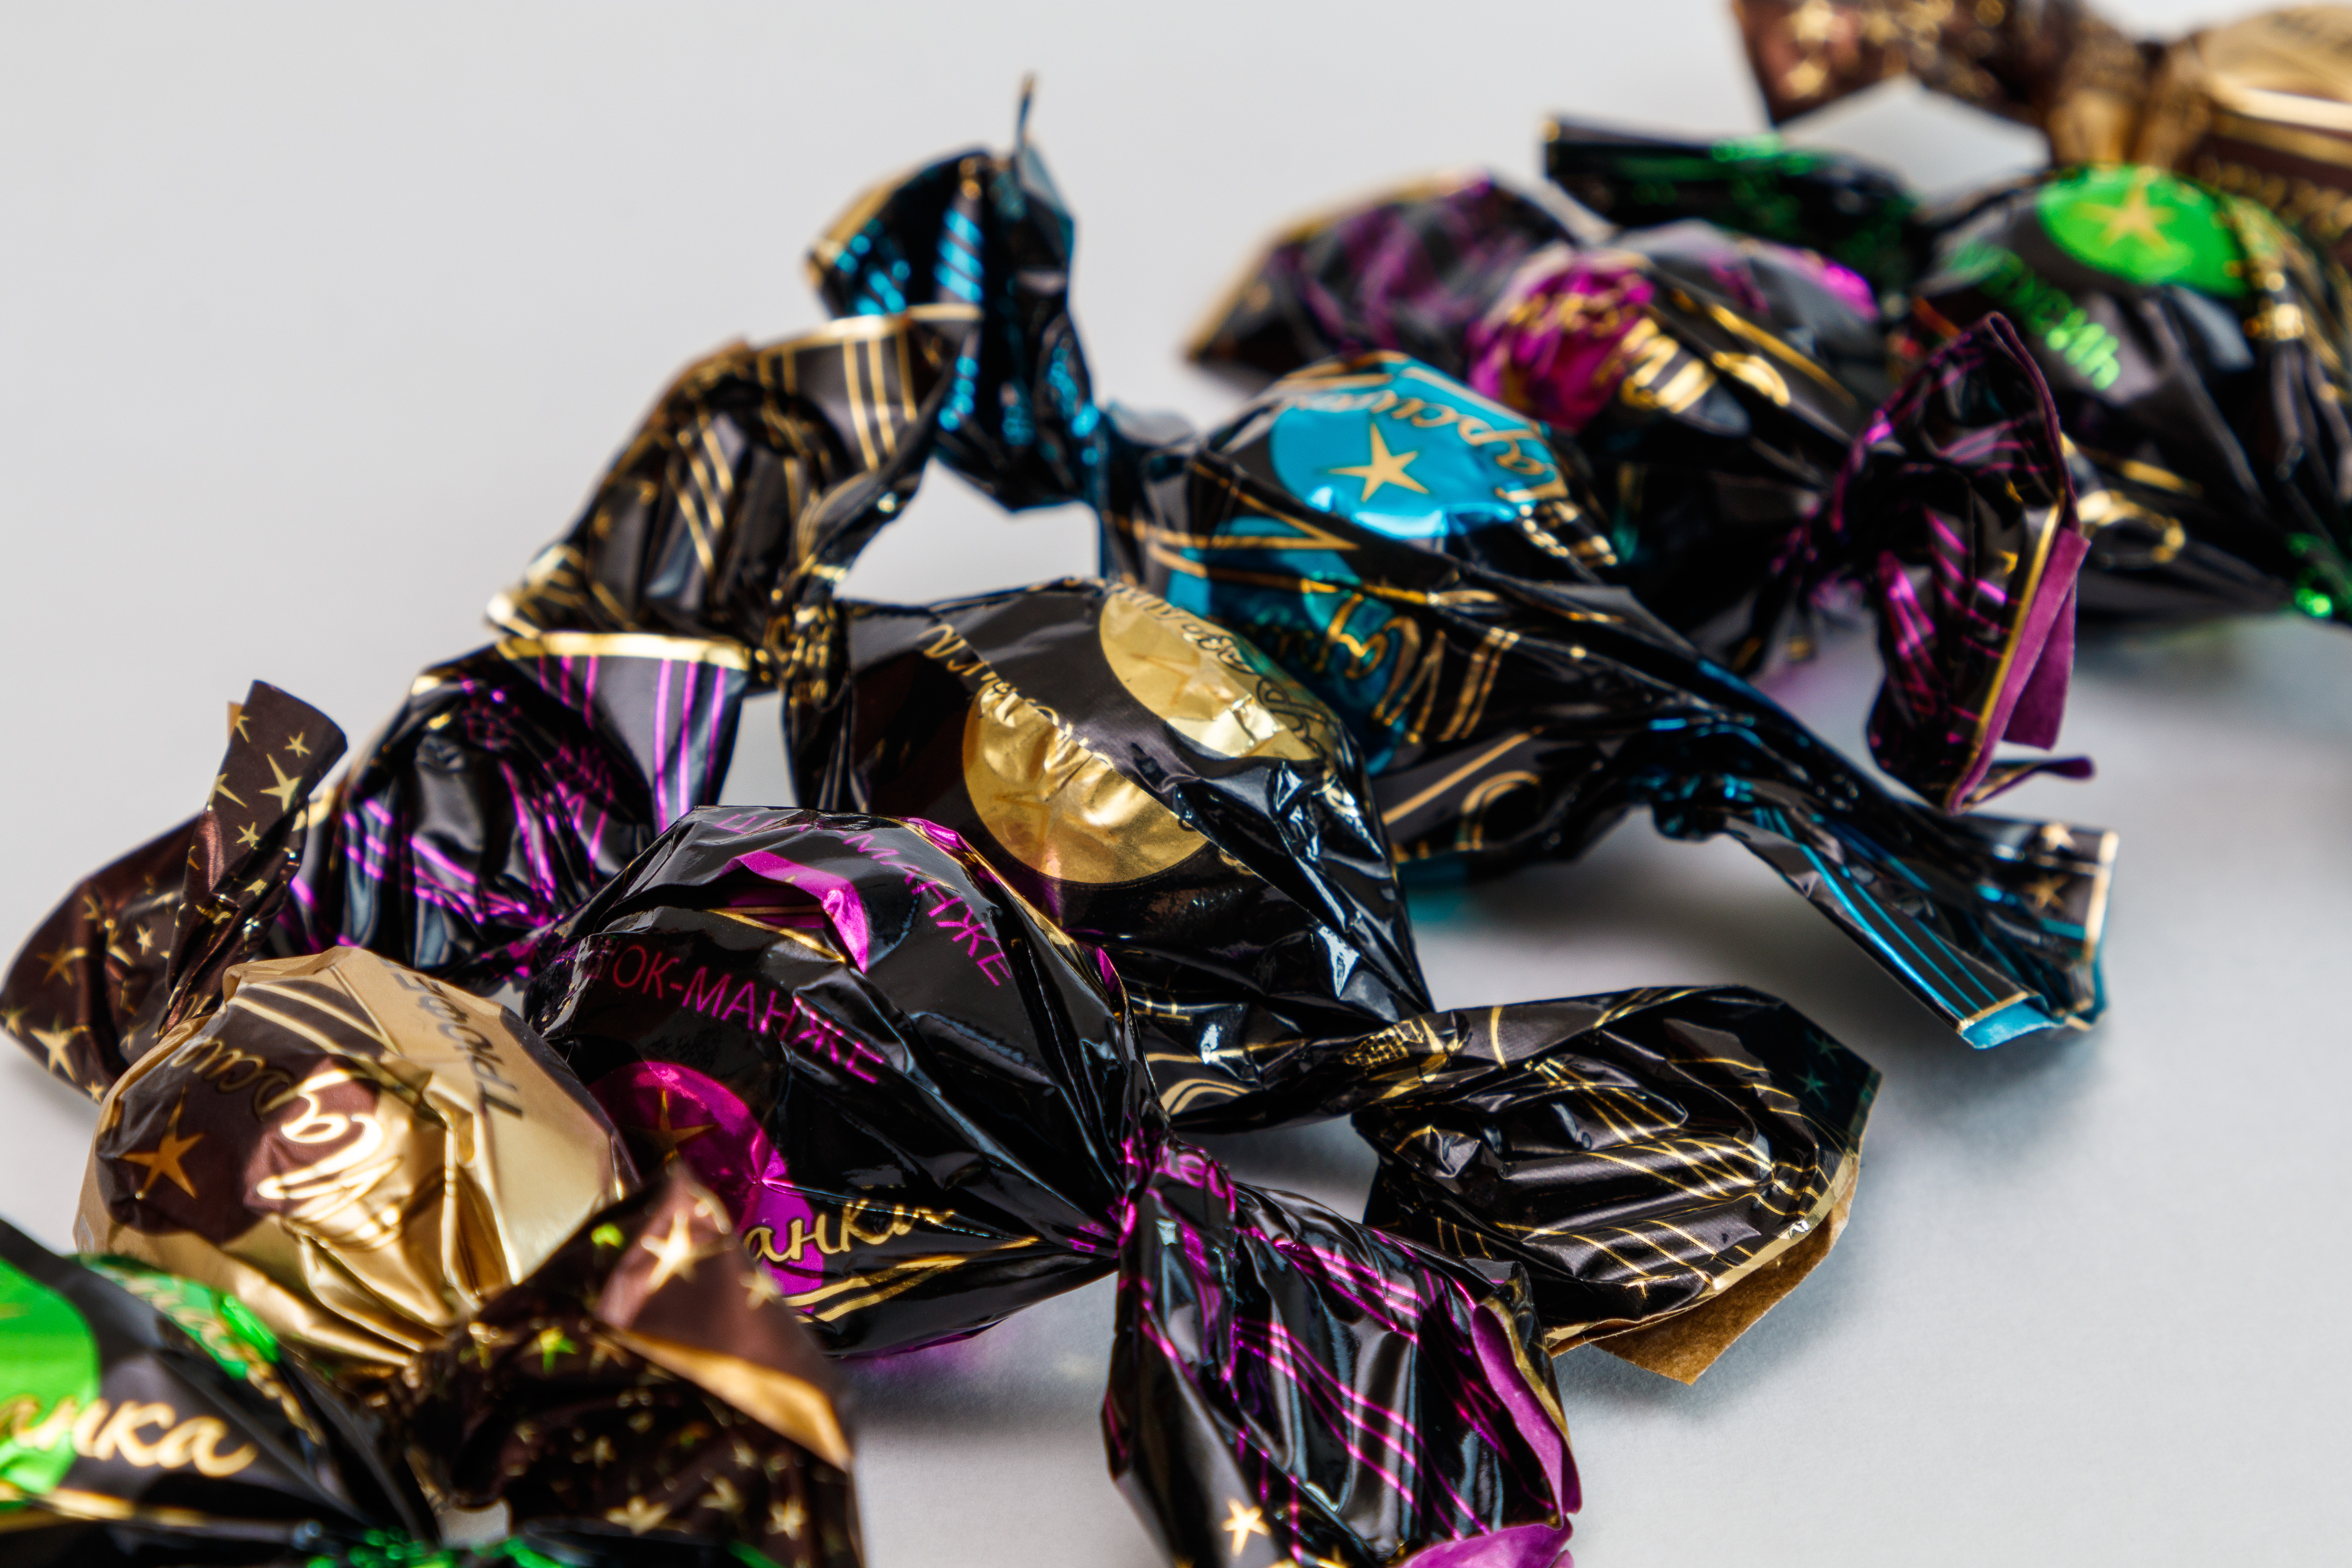
chocolates, chocolate, candy, dessert, cocoa, food, sweet, sweetness, confectionery, gift, packaging, gold, purple, violet, magenta, teal, collection, lavender, Material property, craft, plastic